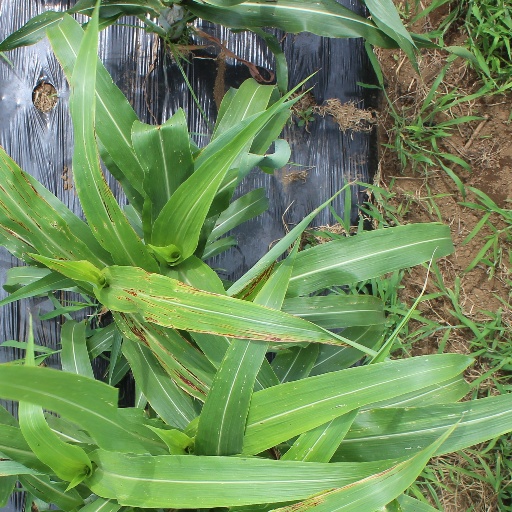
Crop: sorghum